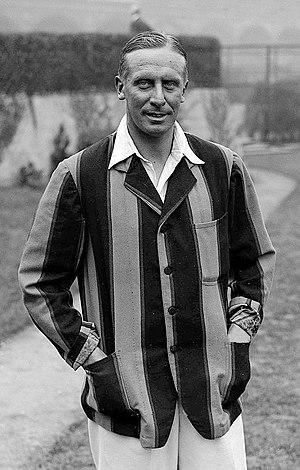
Arthur Edward Robert Gilligan est un joueur de cricket international anglais né le 23 décembre 1894 à Londres et décédé le 5 septembre 1976 à Pulborough. Il effectue la majeure partie de sa carrière au sein du Sussex County Cricket Club. Il dispute onze test-matchs avec l'équipe d'Angleterre entre 1922 et 1925, dont neuf en tant que capitaine.